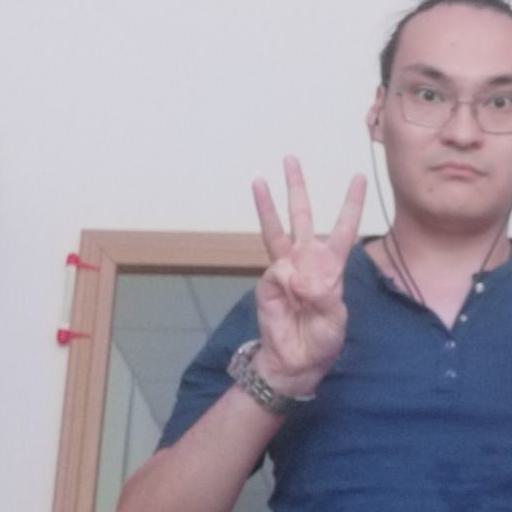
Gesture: three